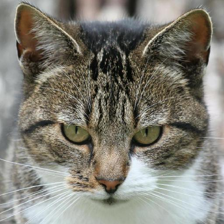
Label: animals